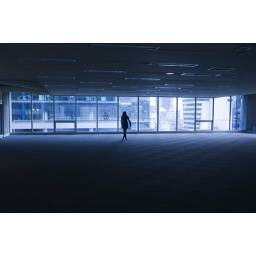
I found this vacant floor in my office building today... My life feels slightly more complete now.